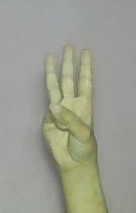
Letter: thaa